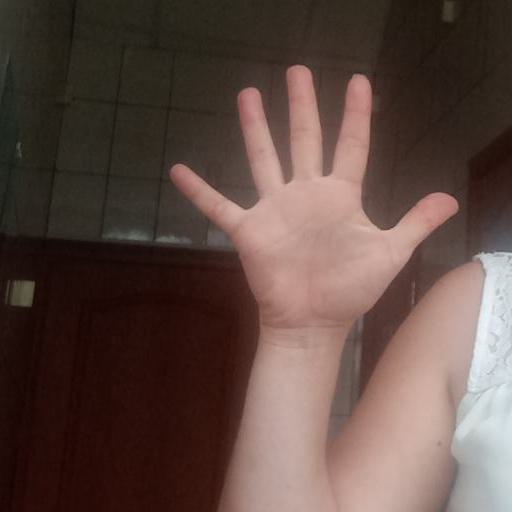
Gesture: palm